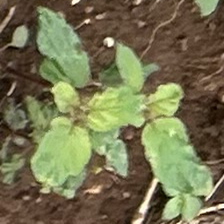
Weed species: Punarnava _(Boerhaavia diffusa)